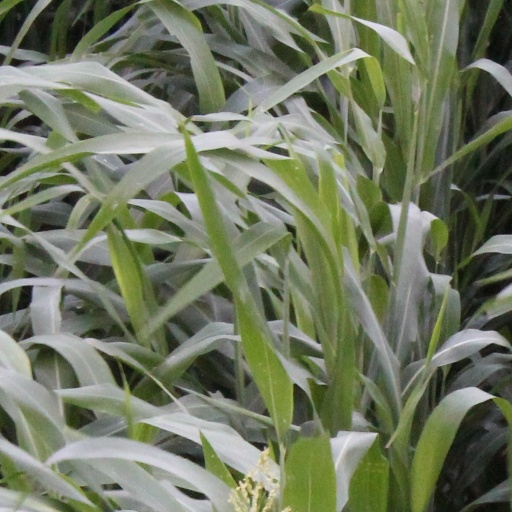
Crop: sorghum